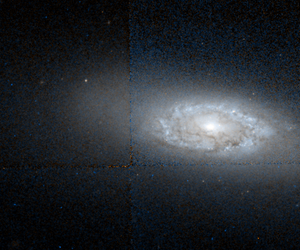
NGC 1581 est une petite galaxie lenticulaire située dans la constellation de la Dorade à environ 73 millions d'années-lumière de la Voie lactée. Elle a été découverte par l'astronome britannique John Herschel en 1834.